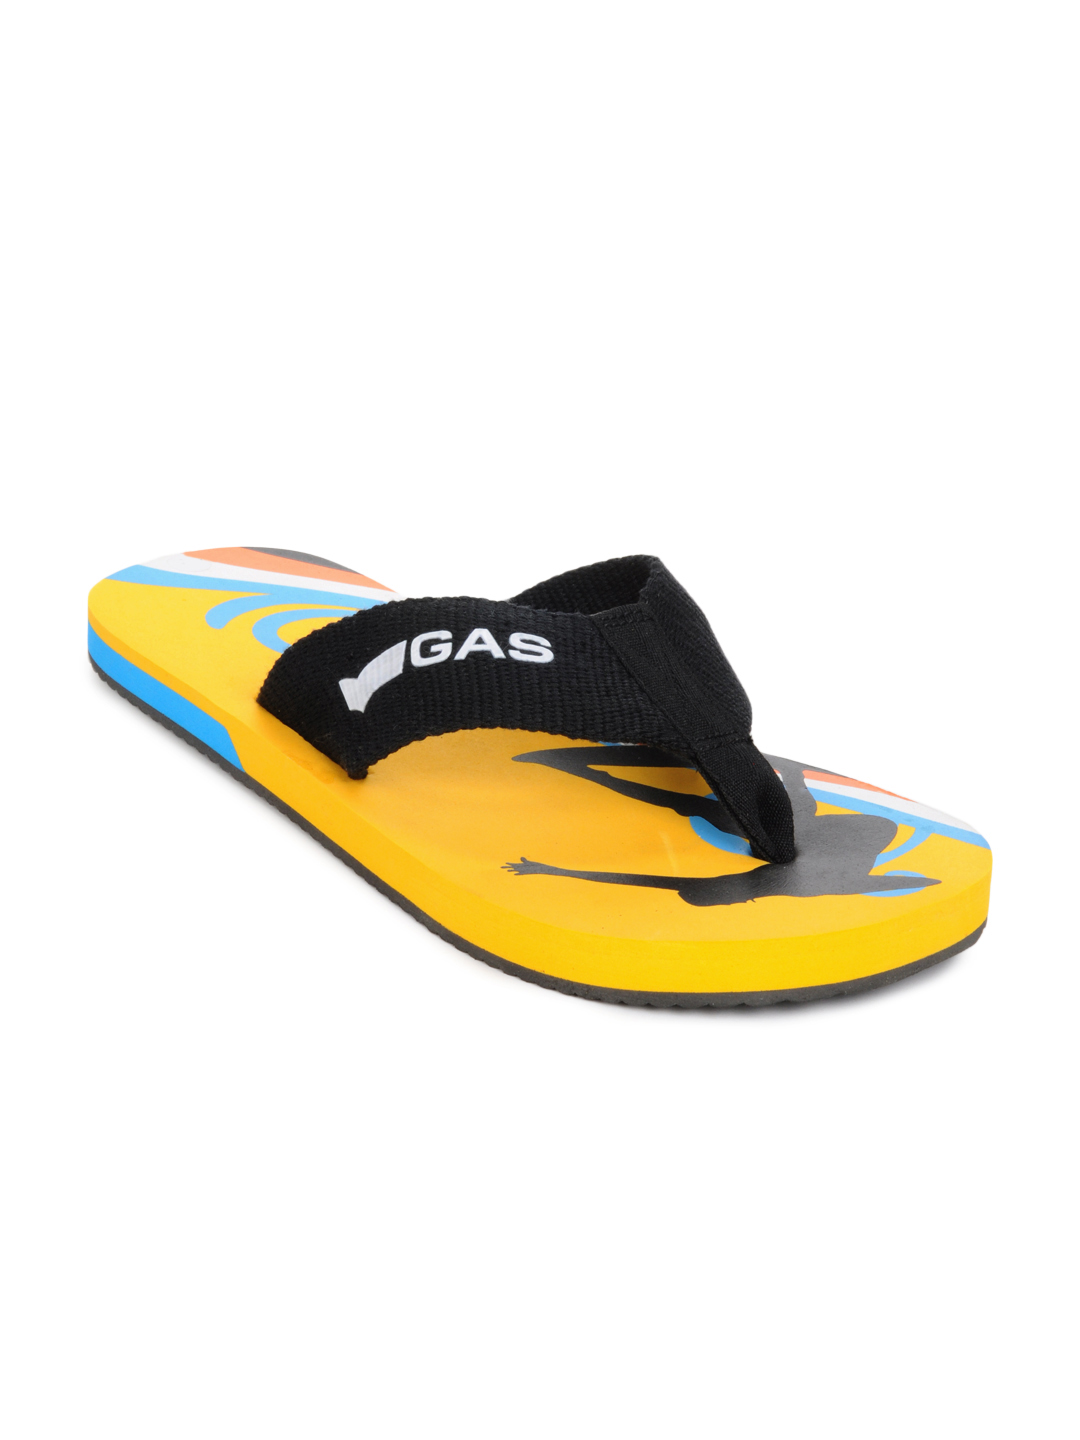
Gas Men Lagoon Yellow Flip Flops
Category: Footwear / Flip Flops / Flip Flops
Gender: Men
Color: Yellow
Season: Fall 2012
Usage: Casual